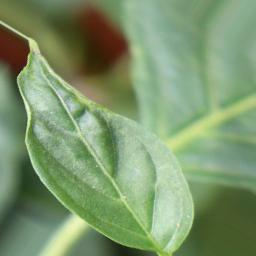
Label: mites_and_trips